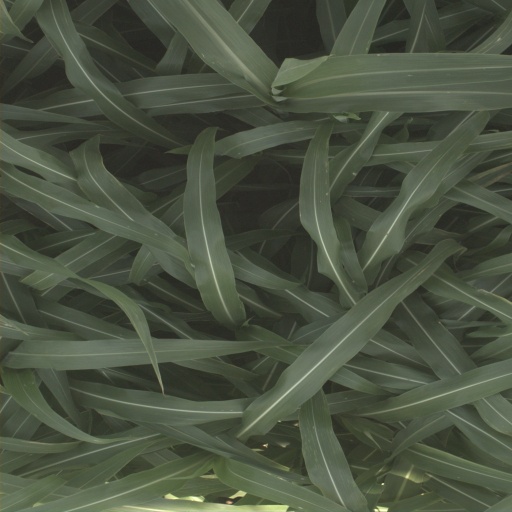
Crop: sorghum